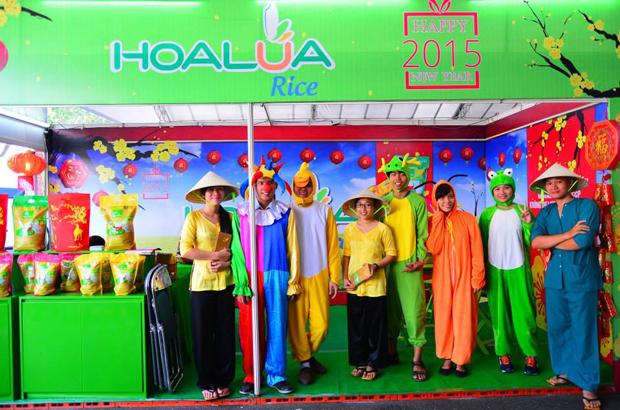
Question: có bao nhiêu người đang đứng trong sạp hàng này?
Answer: có tám người đang đứng trong sạp hàng này